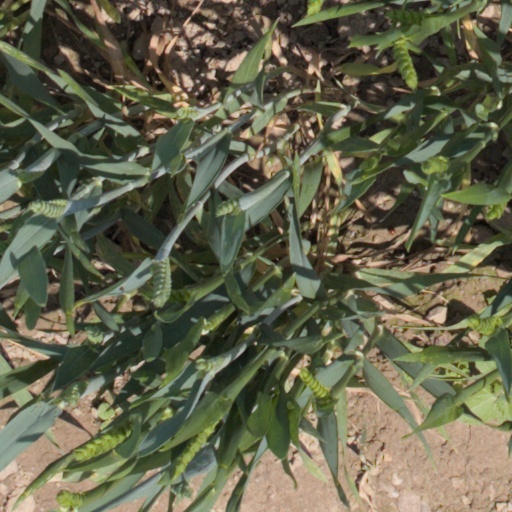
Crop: wheat